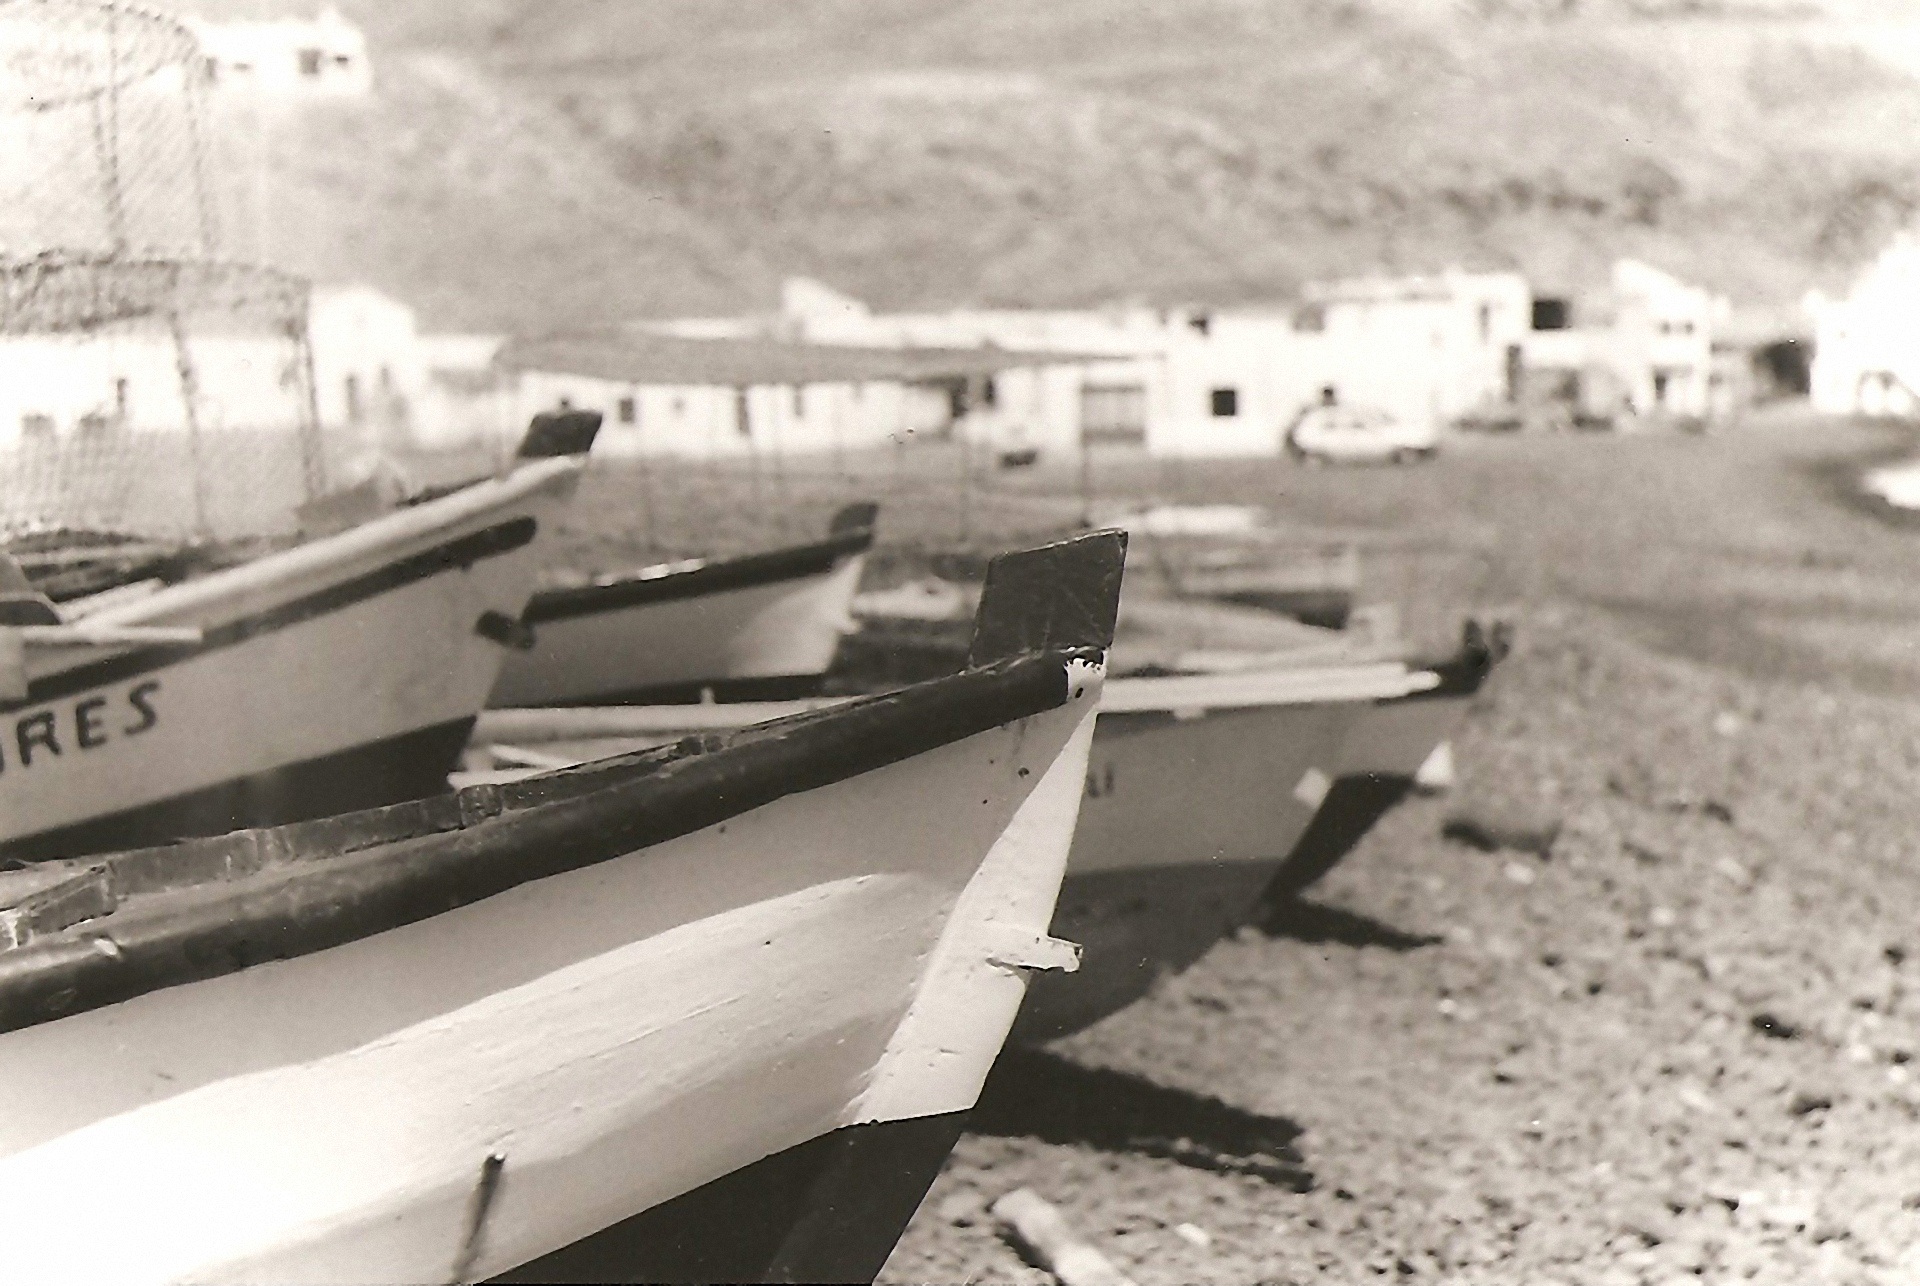
boat, vehicle, fishing, boats, costa, watercraft, skiff, lcvp